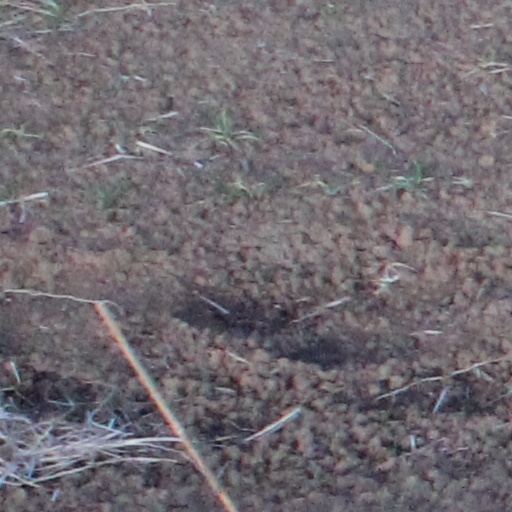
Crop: wheat